Innovation

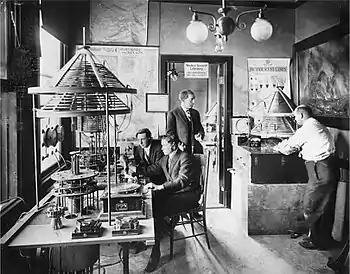
50 W. San Fernando Street in downtown San Jose is the site of the world's first radio broadcasting station, created in 1909 by Charles Herrold, the "Father of Broadcasting".

Given its effects on efficiency, quality of life, and productive growth, innovation is a key driver in improving society and economy. Consequently, policymakers have worked to develop environments that will foster innovation, from funding research and development to establishing regulations that do not inhibit innovation, funding the development of innovation clusters, and using public purchasing and standardisation to 'pull' innovation through.